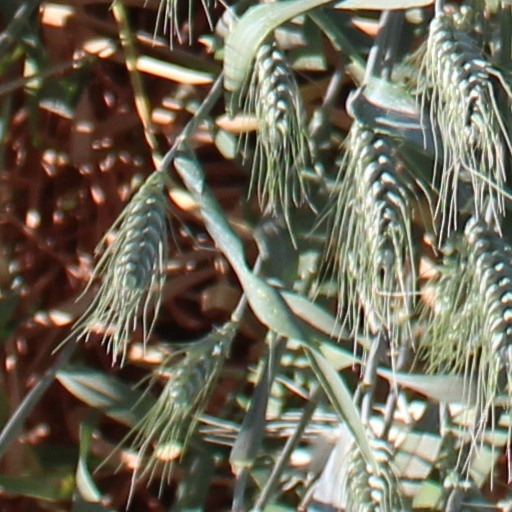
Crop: wheat